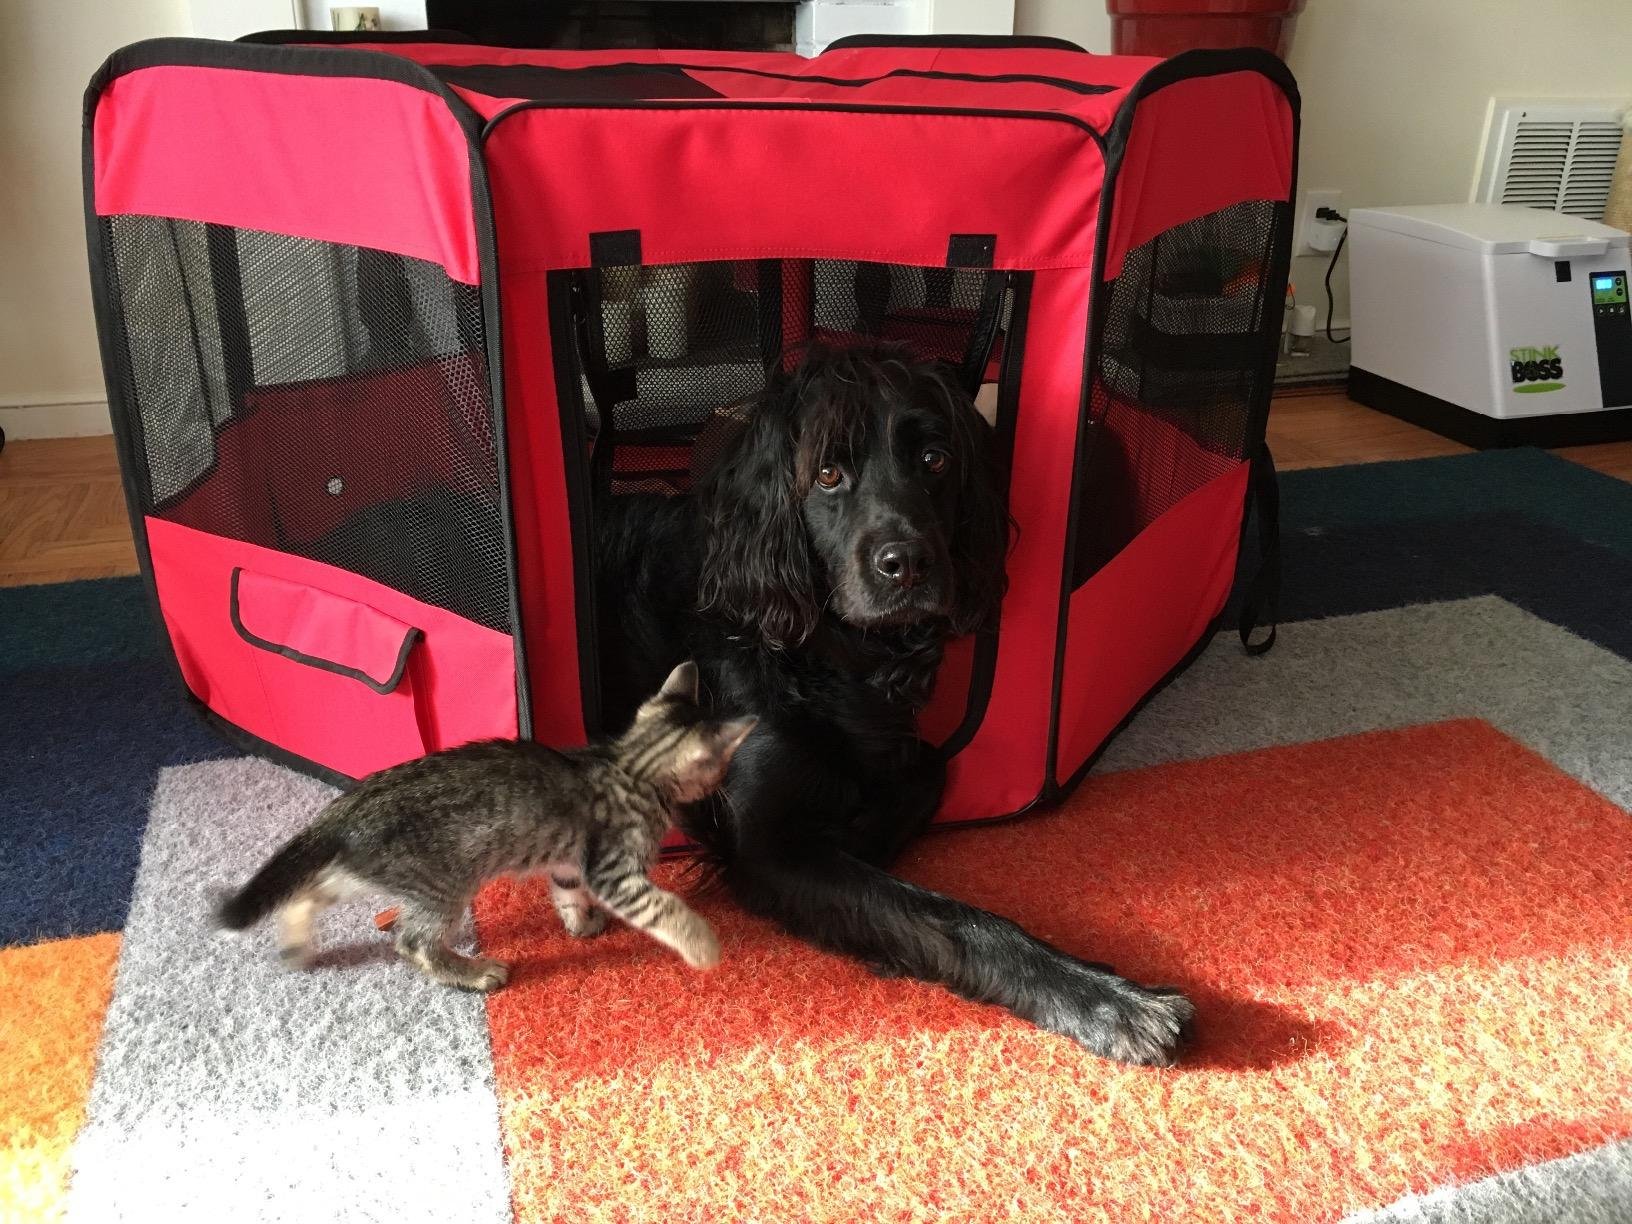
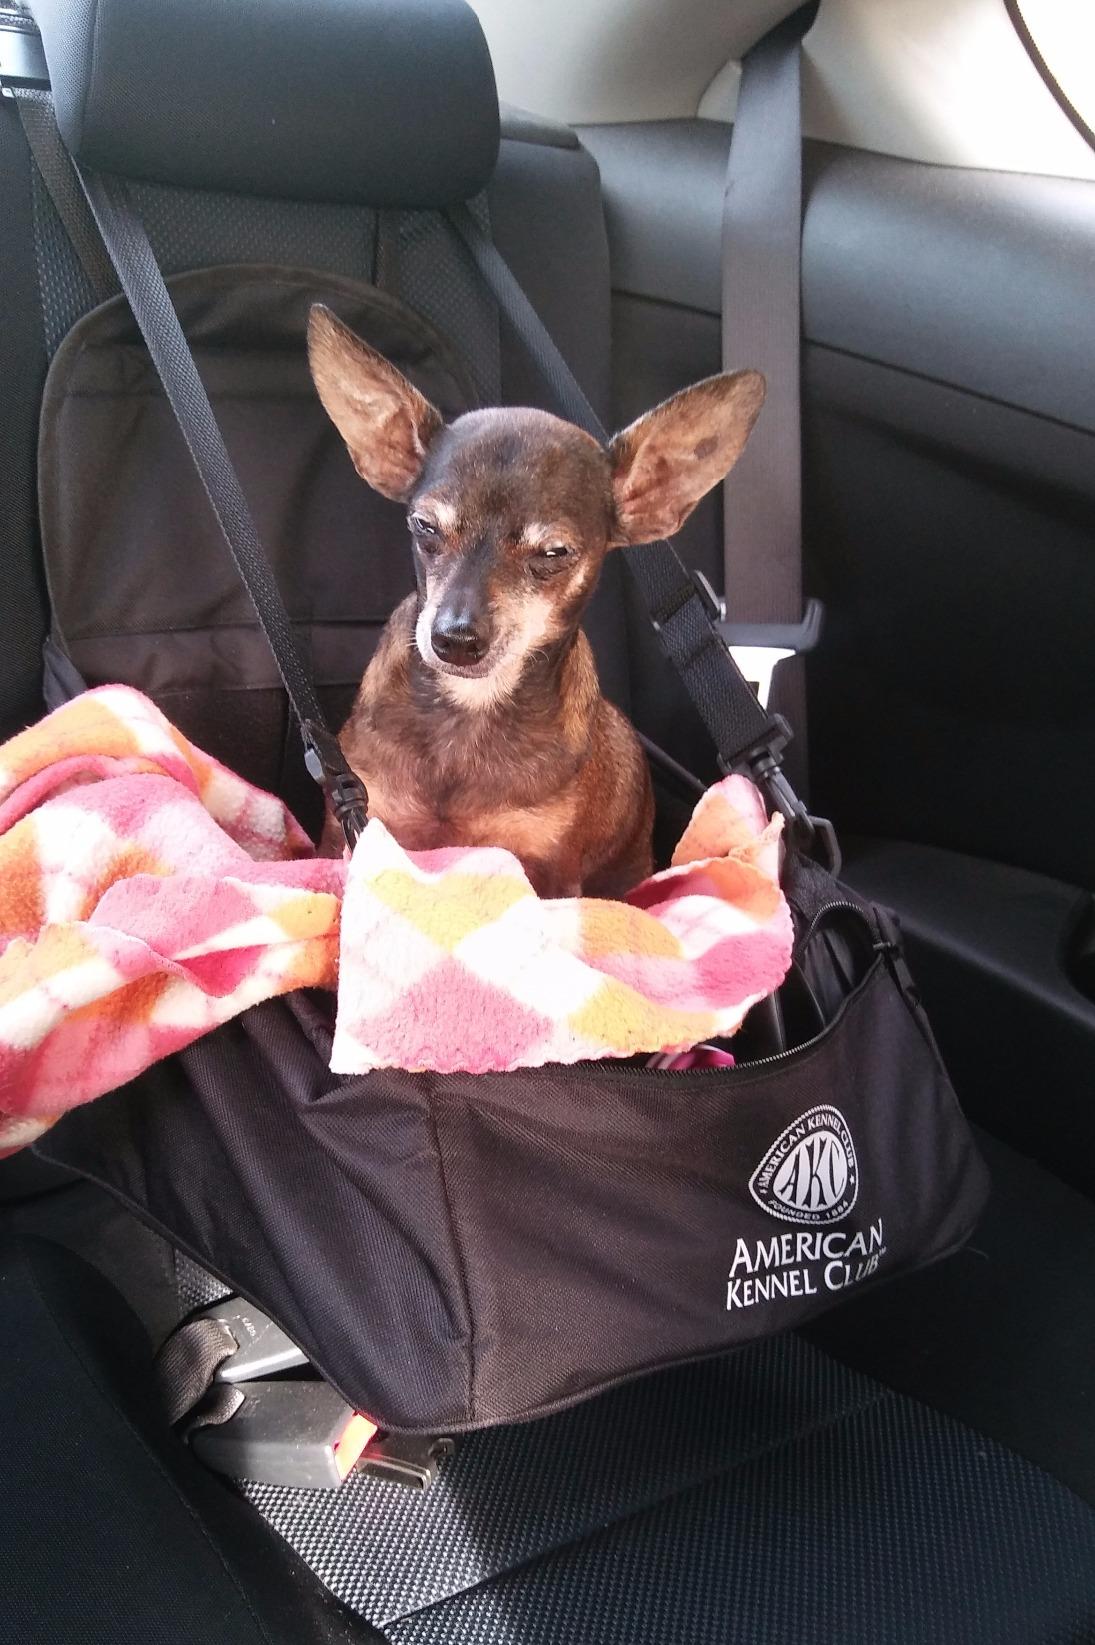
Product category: items_kennel
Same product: no